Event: Nepal Earthquake
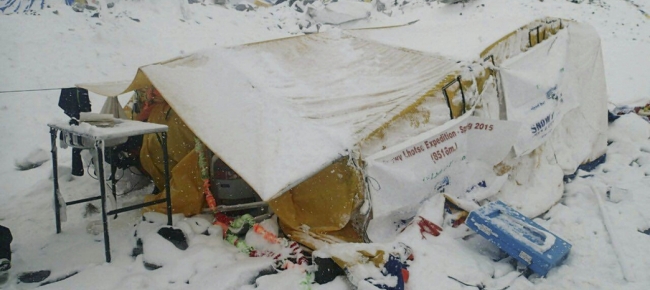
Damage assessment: damage